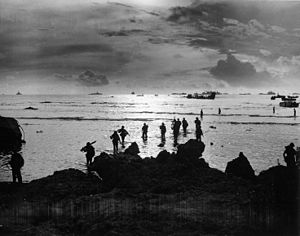
Stillehavskrigen / Krigens forløb / 1944 / Marianerne og Palau-øerne
Landgangen på Tinian
Stillehavskrigen er en samlet betegnelse for de krige, der opstod som et resultat af Japans ekspansionspolitik i 1930'erne og 1940'erne. Stillehavskrigen foregik dels i Kina og Sydøstasien, dels i store dele af Stillehavsområdet. Fra 1941 blev krigen en del af 2. verdenskrig.